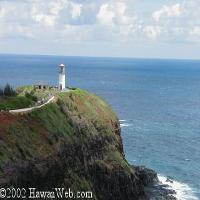
Weather: cloudy or overcast